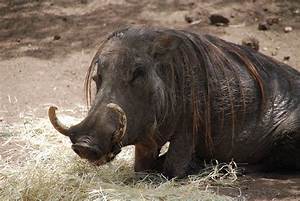
Label: elephant